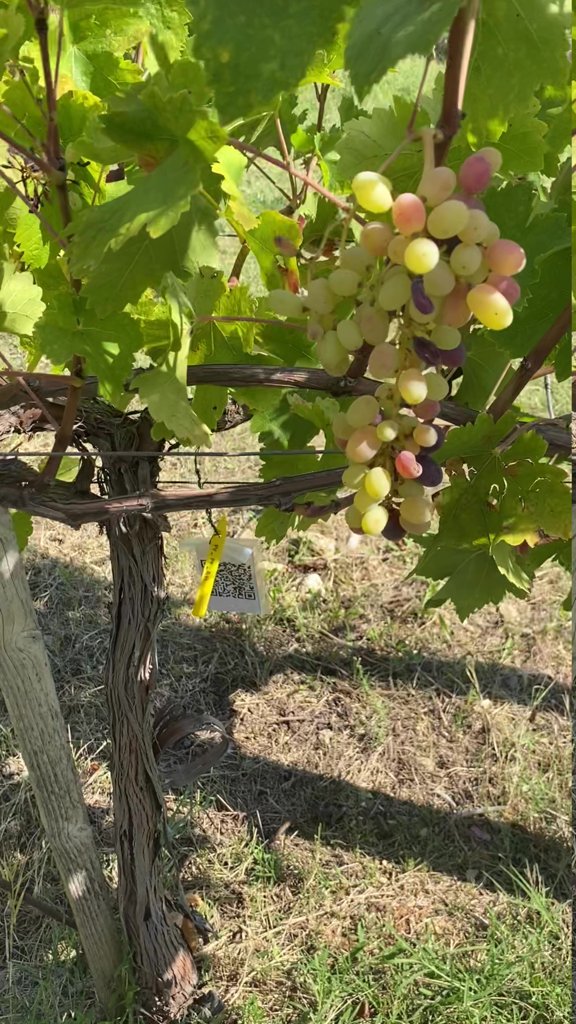
Berries visible: 65
Grape clusters: 1